Michele Cremonesi

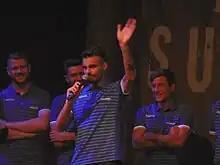
Cremonesi in 2017

Michele Cremonesi (born 15 April 1988) is an Italian professional footballer who plays as a centre-back for club Fiorenzuola.